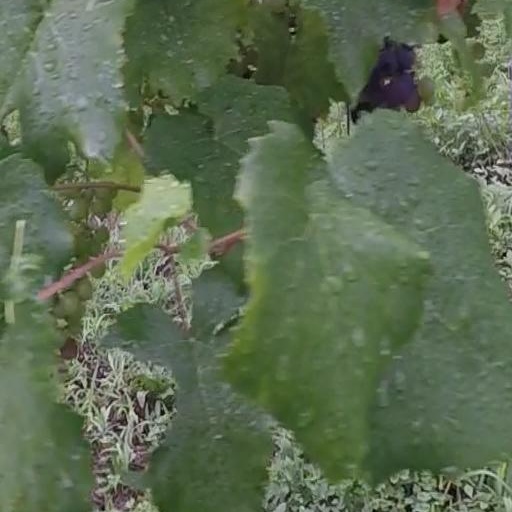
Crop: grape